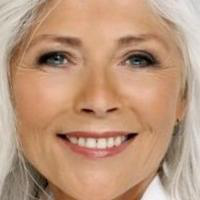
Age group: age 56-65